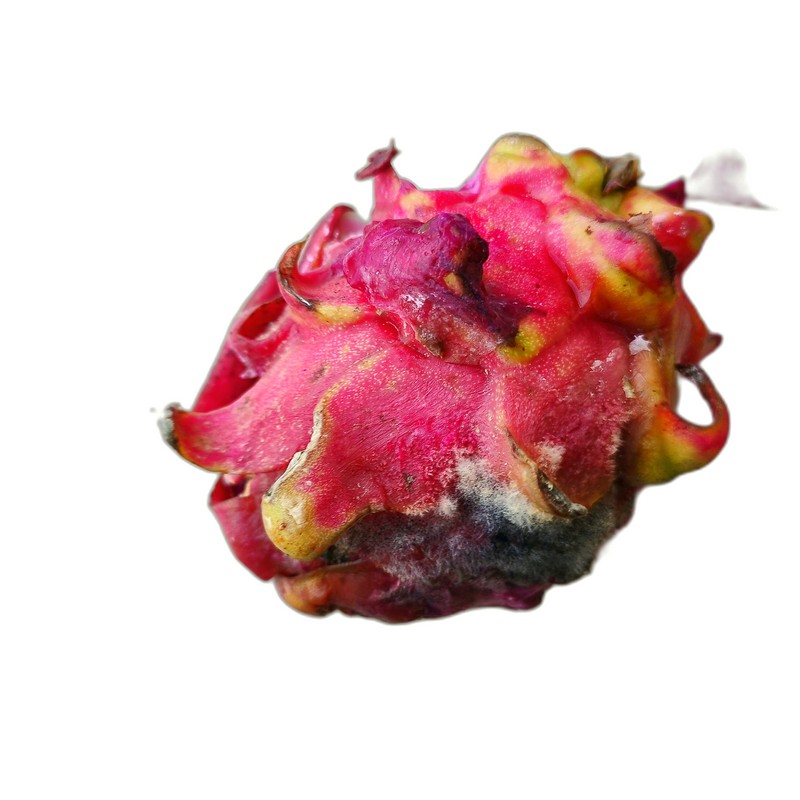
Label: Defect Dragon Fruit